Bay Ridge, Brooklyn

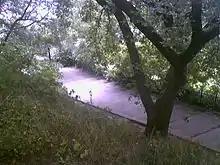
The park strip between the shore road and Narrows

There had been plans to build the Staten Island Tunnel, a railroad or subway tunnel, from Bay Ridge to Staten Island as early as 1890. By the 1910s, there were two proposals to build a tunnel splitting from the Fourth Avenue subway in Bay Ridge, either at Fort Hamilton or between 65th and 67th Streets. The plan for the tunnel from 65th-67th Streets was ultimately selected and work started in 1923, though the project was halted two years later. In 1927, two years after the cancellation of the Staten Island Tunnel, engineer David B. Steinman brought up the possibility of constructing a vehicular bridge, the "Liberty Bridge", across the Narrows. The tunnel proposal was also revived with the announcement of the Liberty Bridge, and proposals for vehicular and rail tunnels were both considered. The bridge was disapproved by the United States Department of War in 1934, and plans for a bridge were revived in 1936. By the time the bridge was approved by the city's Board of Estimate in 1943, residents of Bay Ridge had turned against it, citing a detrimental impact to the neighborhood's character.